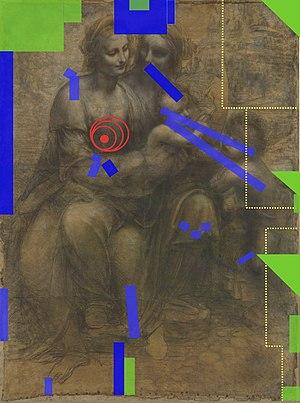
Schéma des pertes de matière, des réparations et du coup de fusil subi en 1987
Sainte Anne, la Vierge, l’Enfant Jésus et saint Jean-Baptiste enfant ou le Carton de Burlington House est un carton du peintre Léonard de Vinci, qui s'inscrit dans ses études autour du thème de la « Sainte Anne trinitaire ». Cette composition ne semble avoir été ensuite reprise à l'identique par l'artiste florentin dans aucun tableau connu. Elle constitue néanmoins une étape de recherche pour la création de son tableau La Vierge, l'Enfant Jésus et sainte Anne qui en reprend un certain nombre d'éléments.